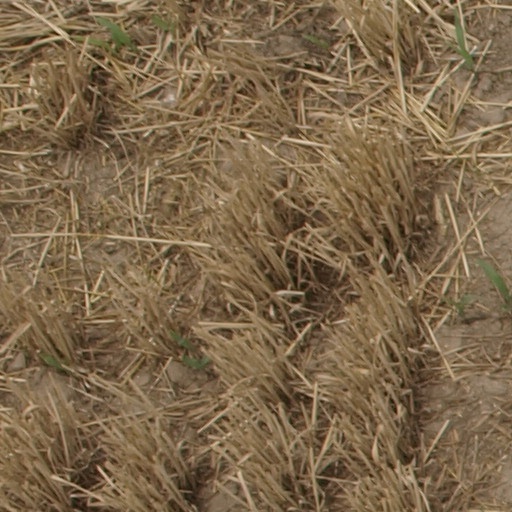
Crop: maize; corn